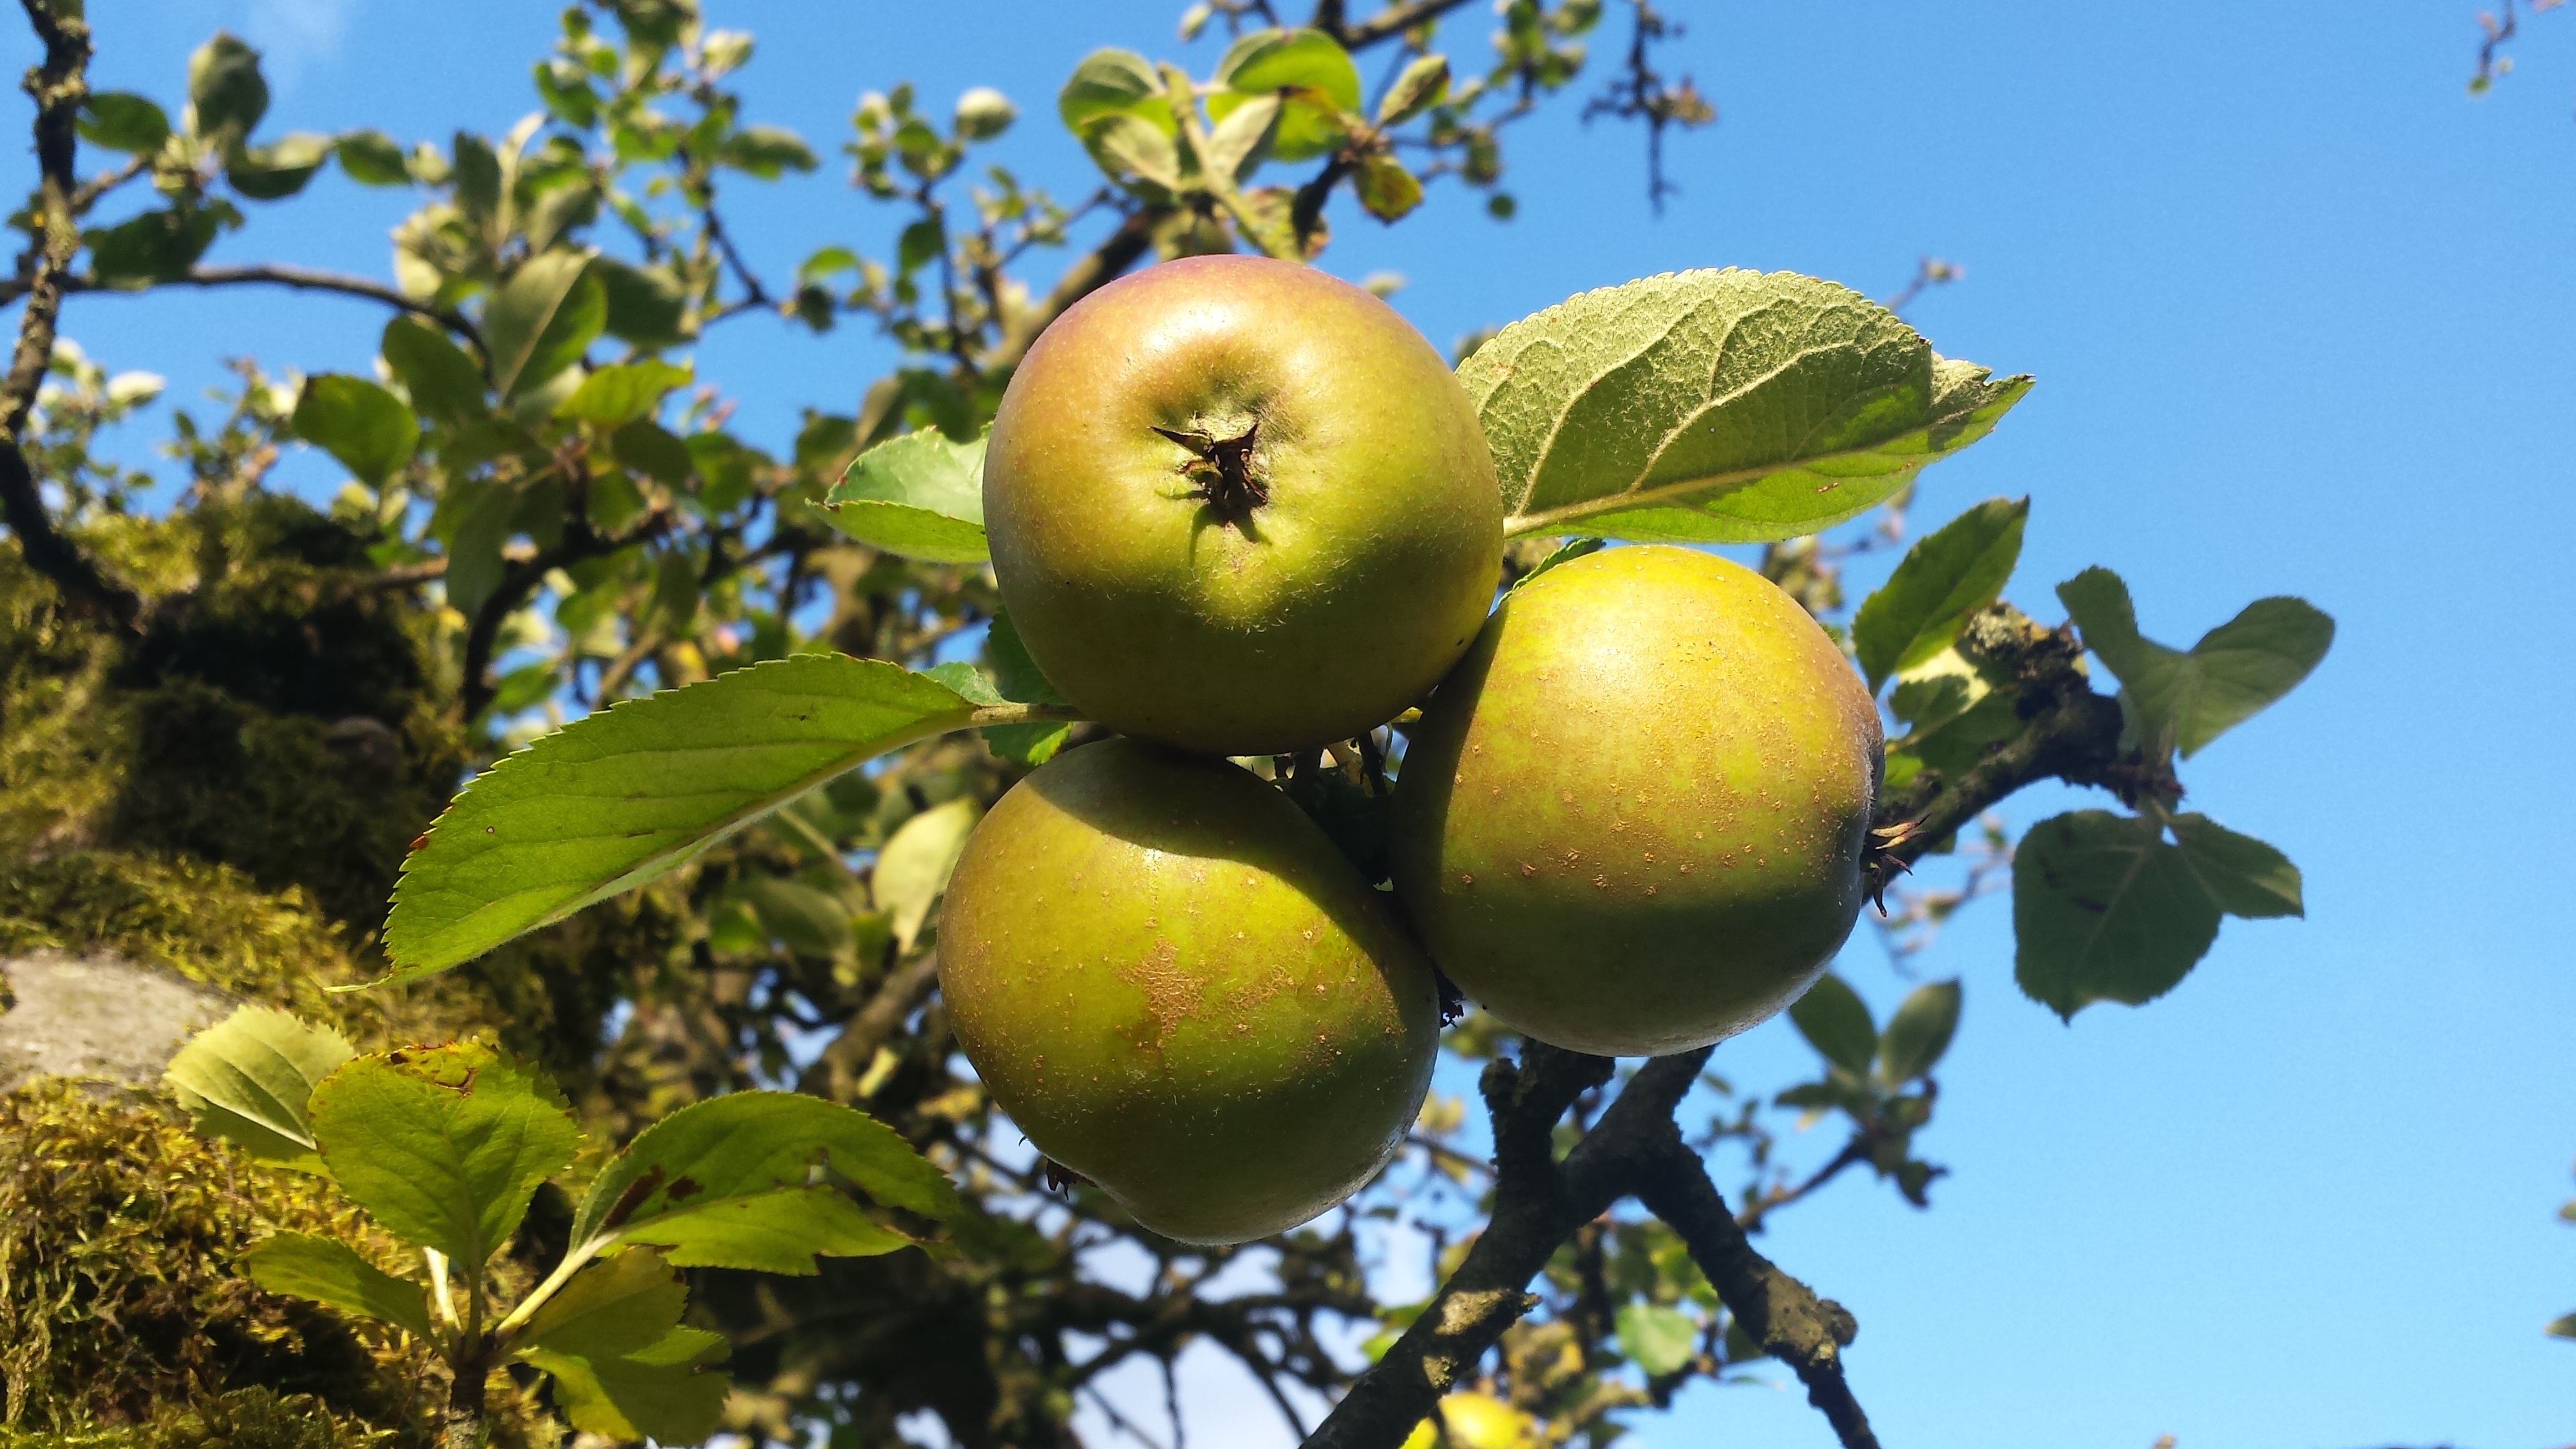
apple, tree, branch, plant, fruit, flower, food, produce, autumn, garden, flora, blue sky, citrus, apple tree, flowering plant, bitter orange, land plant